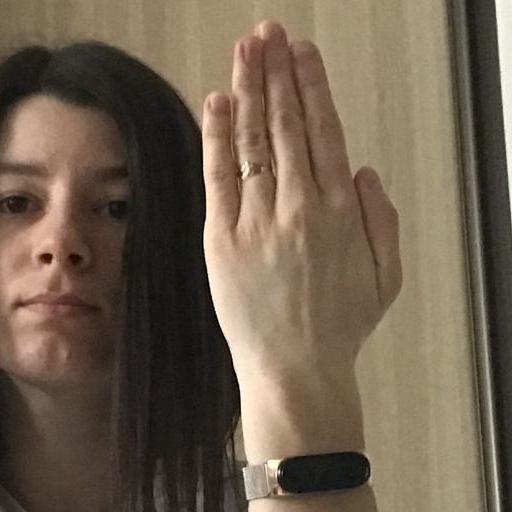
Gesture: stop_inverted